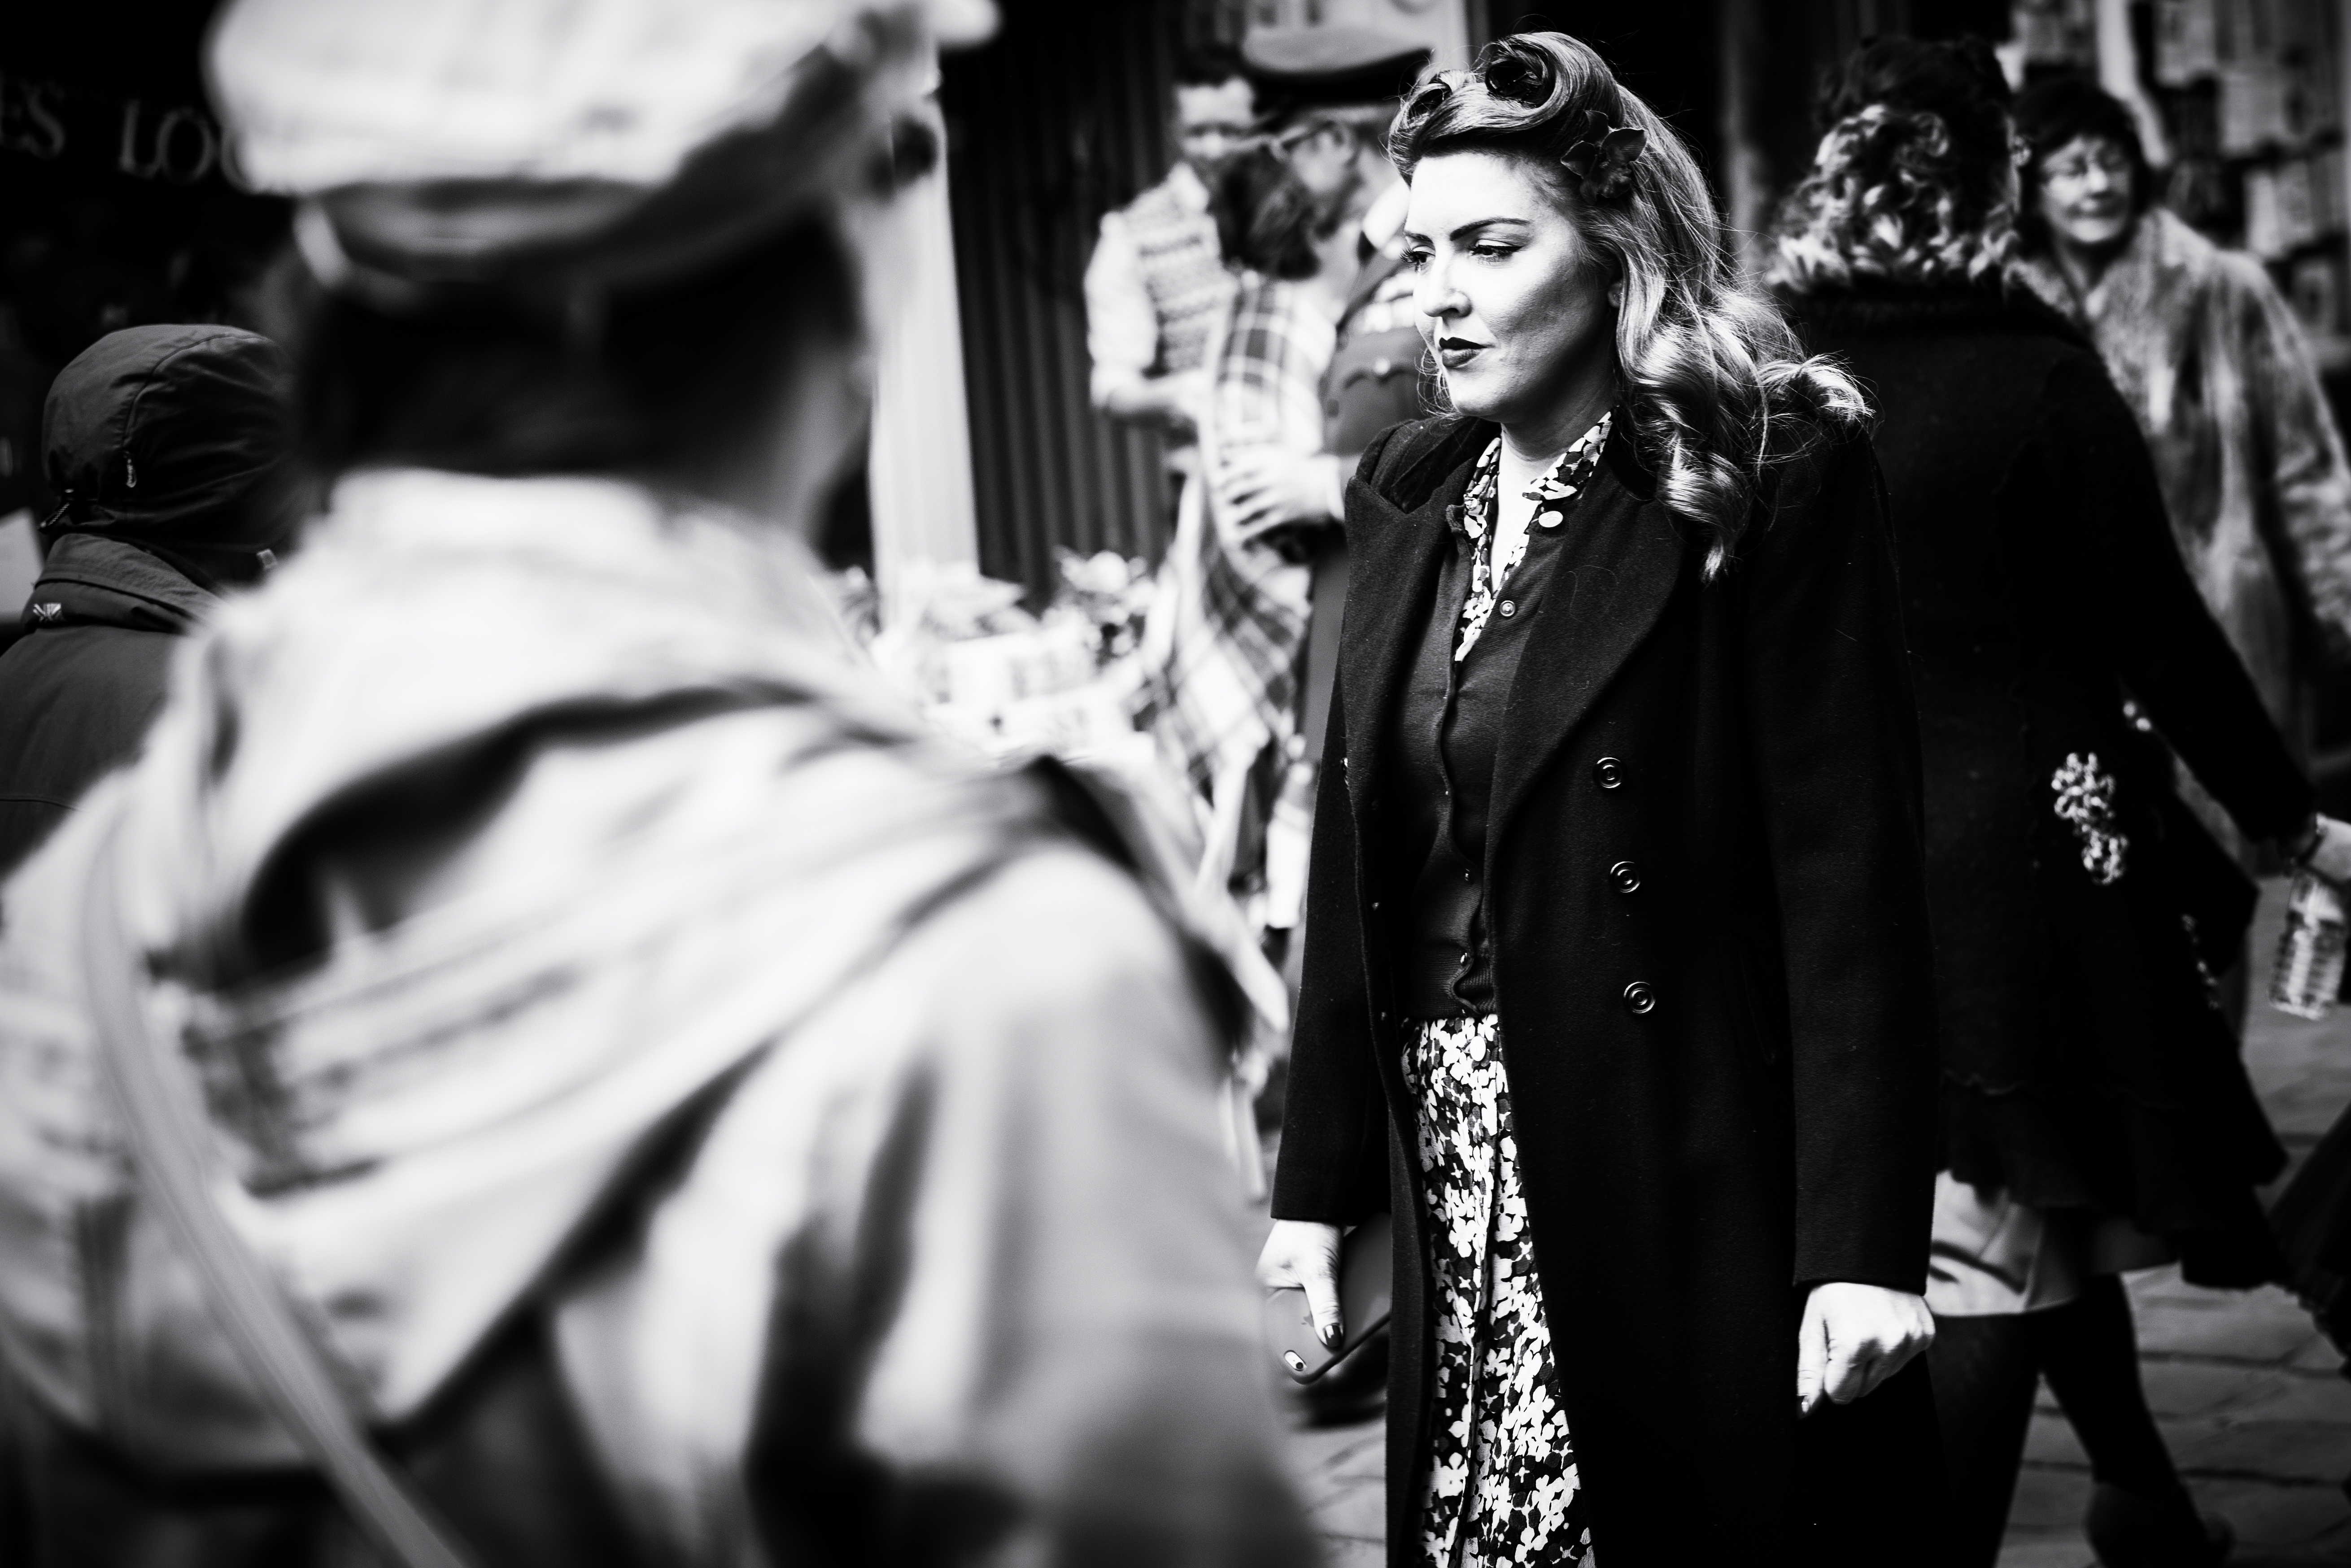
black and white, road, street, crowd, clothing, black, monochrome, places, 2015, yorkshire, haworth, 40sweekend, 20160514, photograph, monochrome photography, film noir